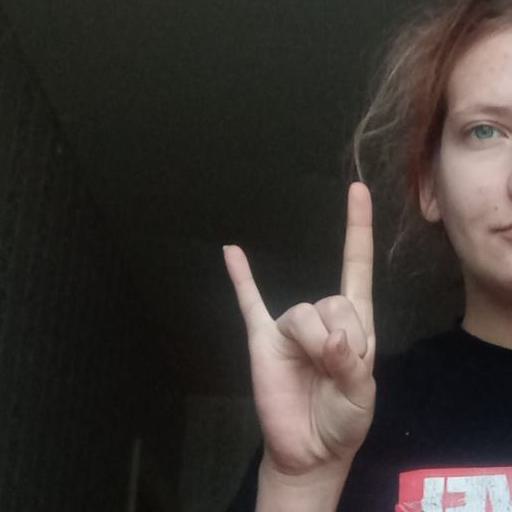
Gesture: rock